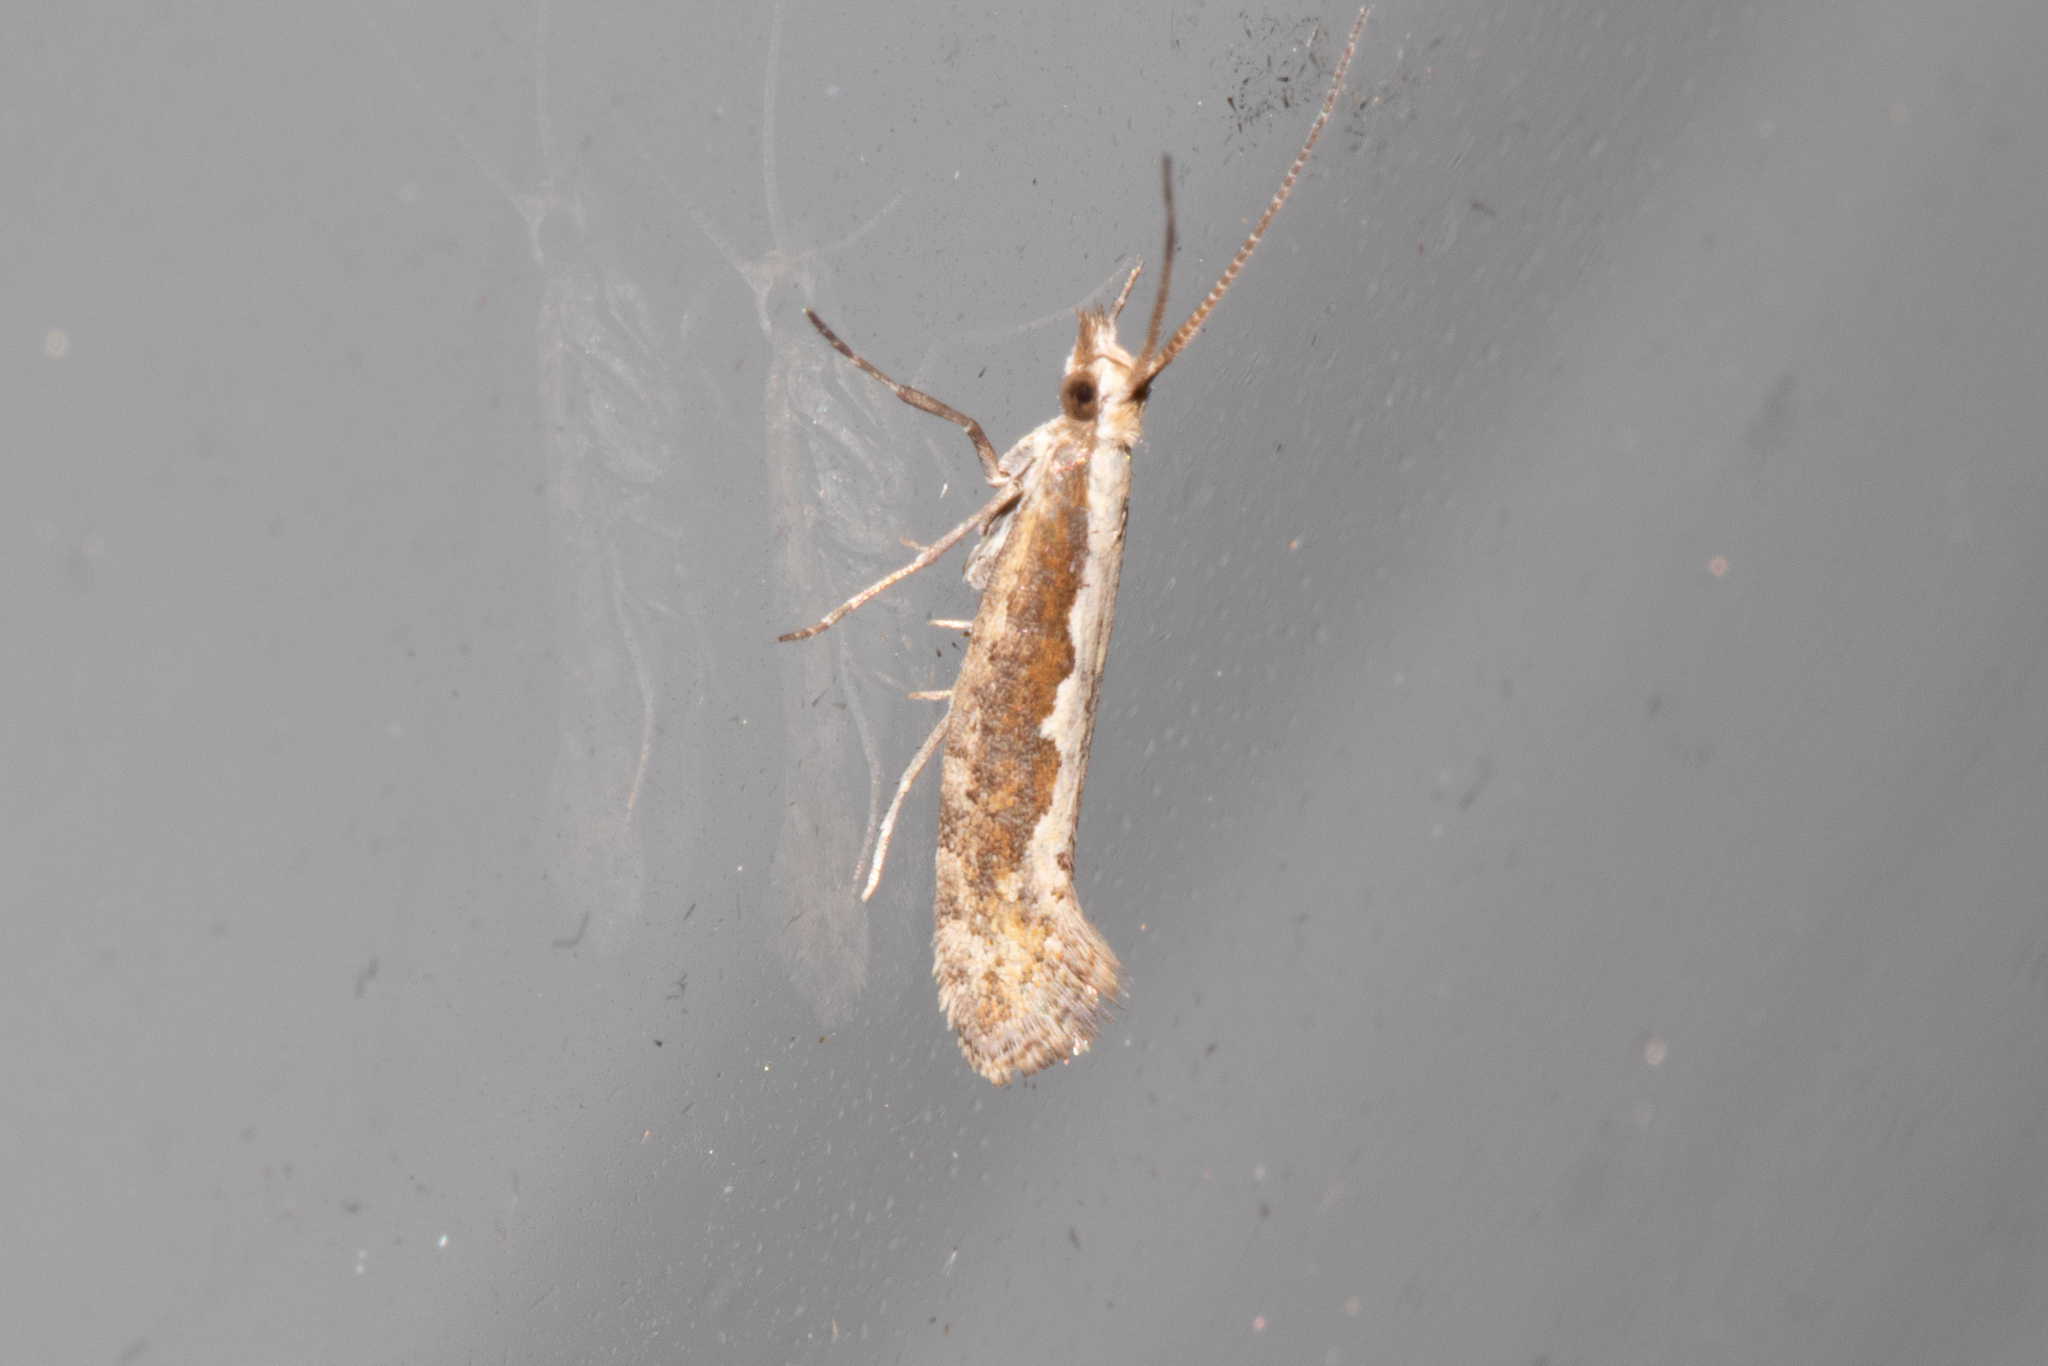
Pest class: diamondback_moth